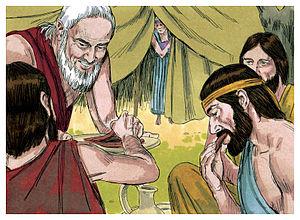
Illustration biblique du livre de la Genèse chapitre 18 עברית: 18 האיור המקראי של change me! פרק हिन्दी: {{{hi}}} अध्याय change me! की पुस्तक की बाइबिल चित्रण Bahasa Indonesia: Ilustrasi Alkitab dari Kitab Kejadian pasal 18 Italiano: Illustrazione biblica del libro della change me! Capitolo 18 日本語: change me!18章の本の聖書の実例 Jawa: Ilustrasi Alkitab saking Kitab Purwaning Dumadi pasal 18 한국어: change me! 18 장 장부의 성경 그림 Bahasa Melayu: Ilustrasi Alkitab dari Kitab Kejadian pasal 18